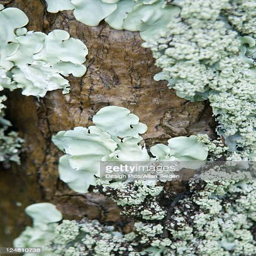
close - up of lichen growing on the trunk of a tree .